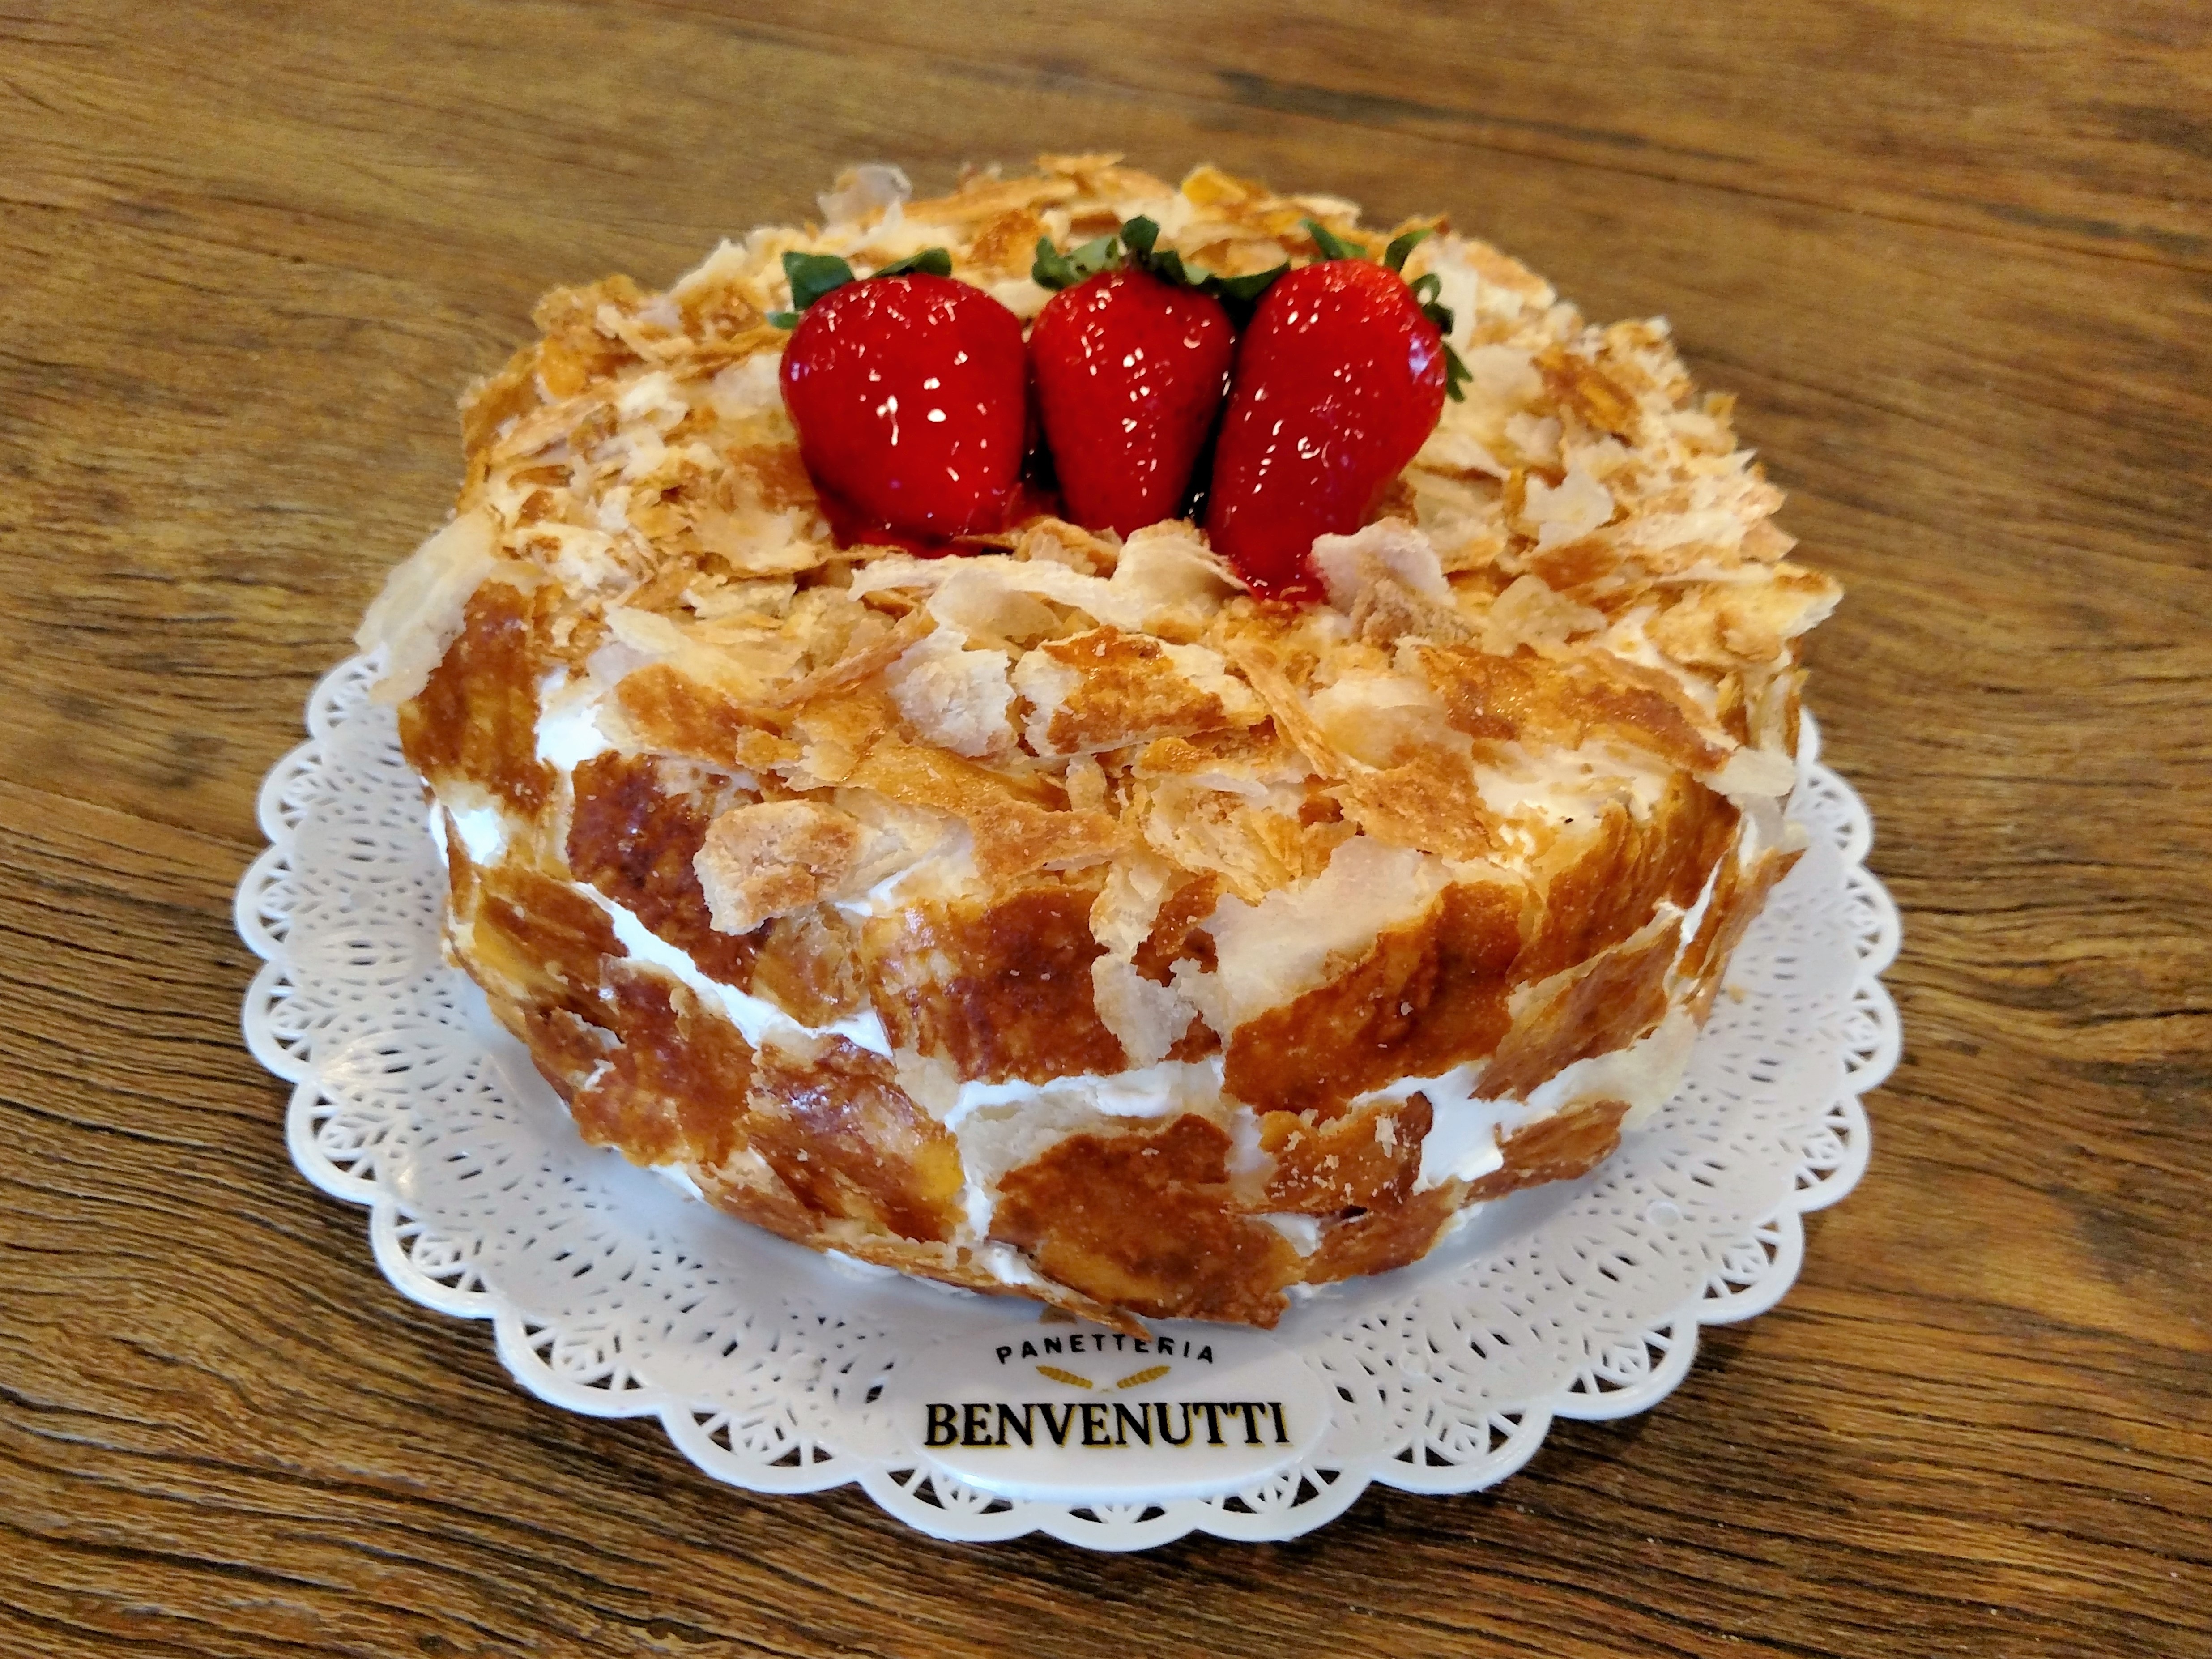
fruit, sweet, dish, meal, food, produce, breakfast, dessert, cuisine, cake, tasty, baked goods